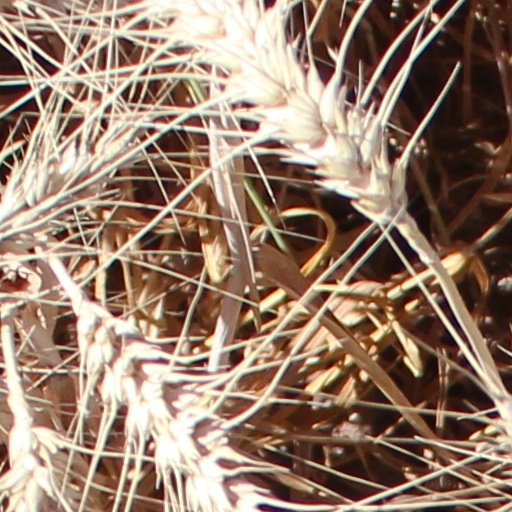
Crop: wheat